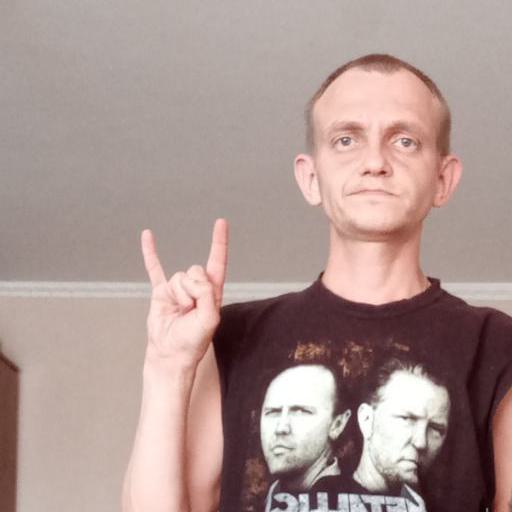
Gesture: rock